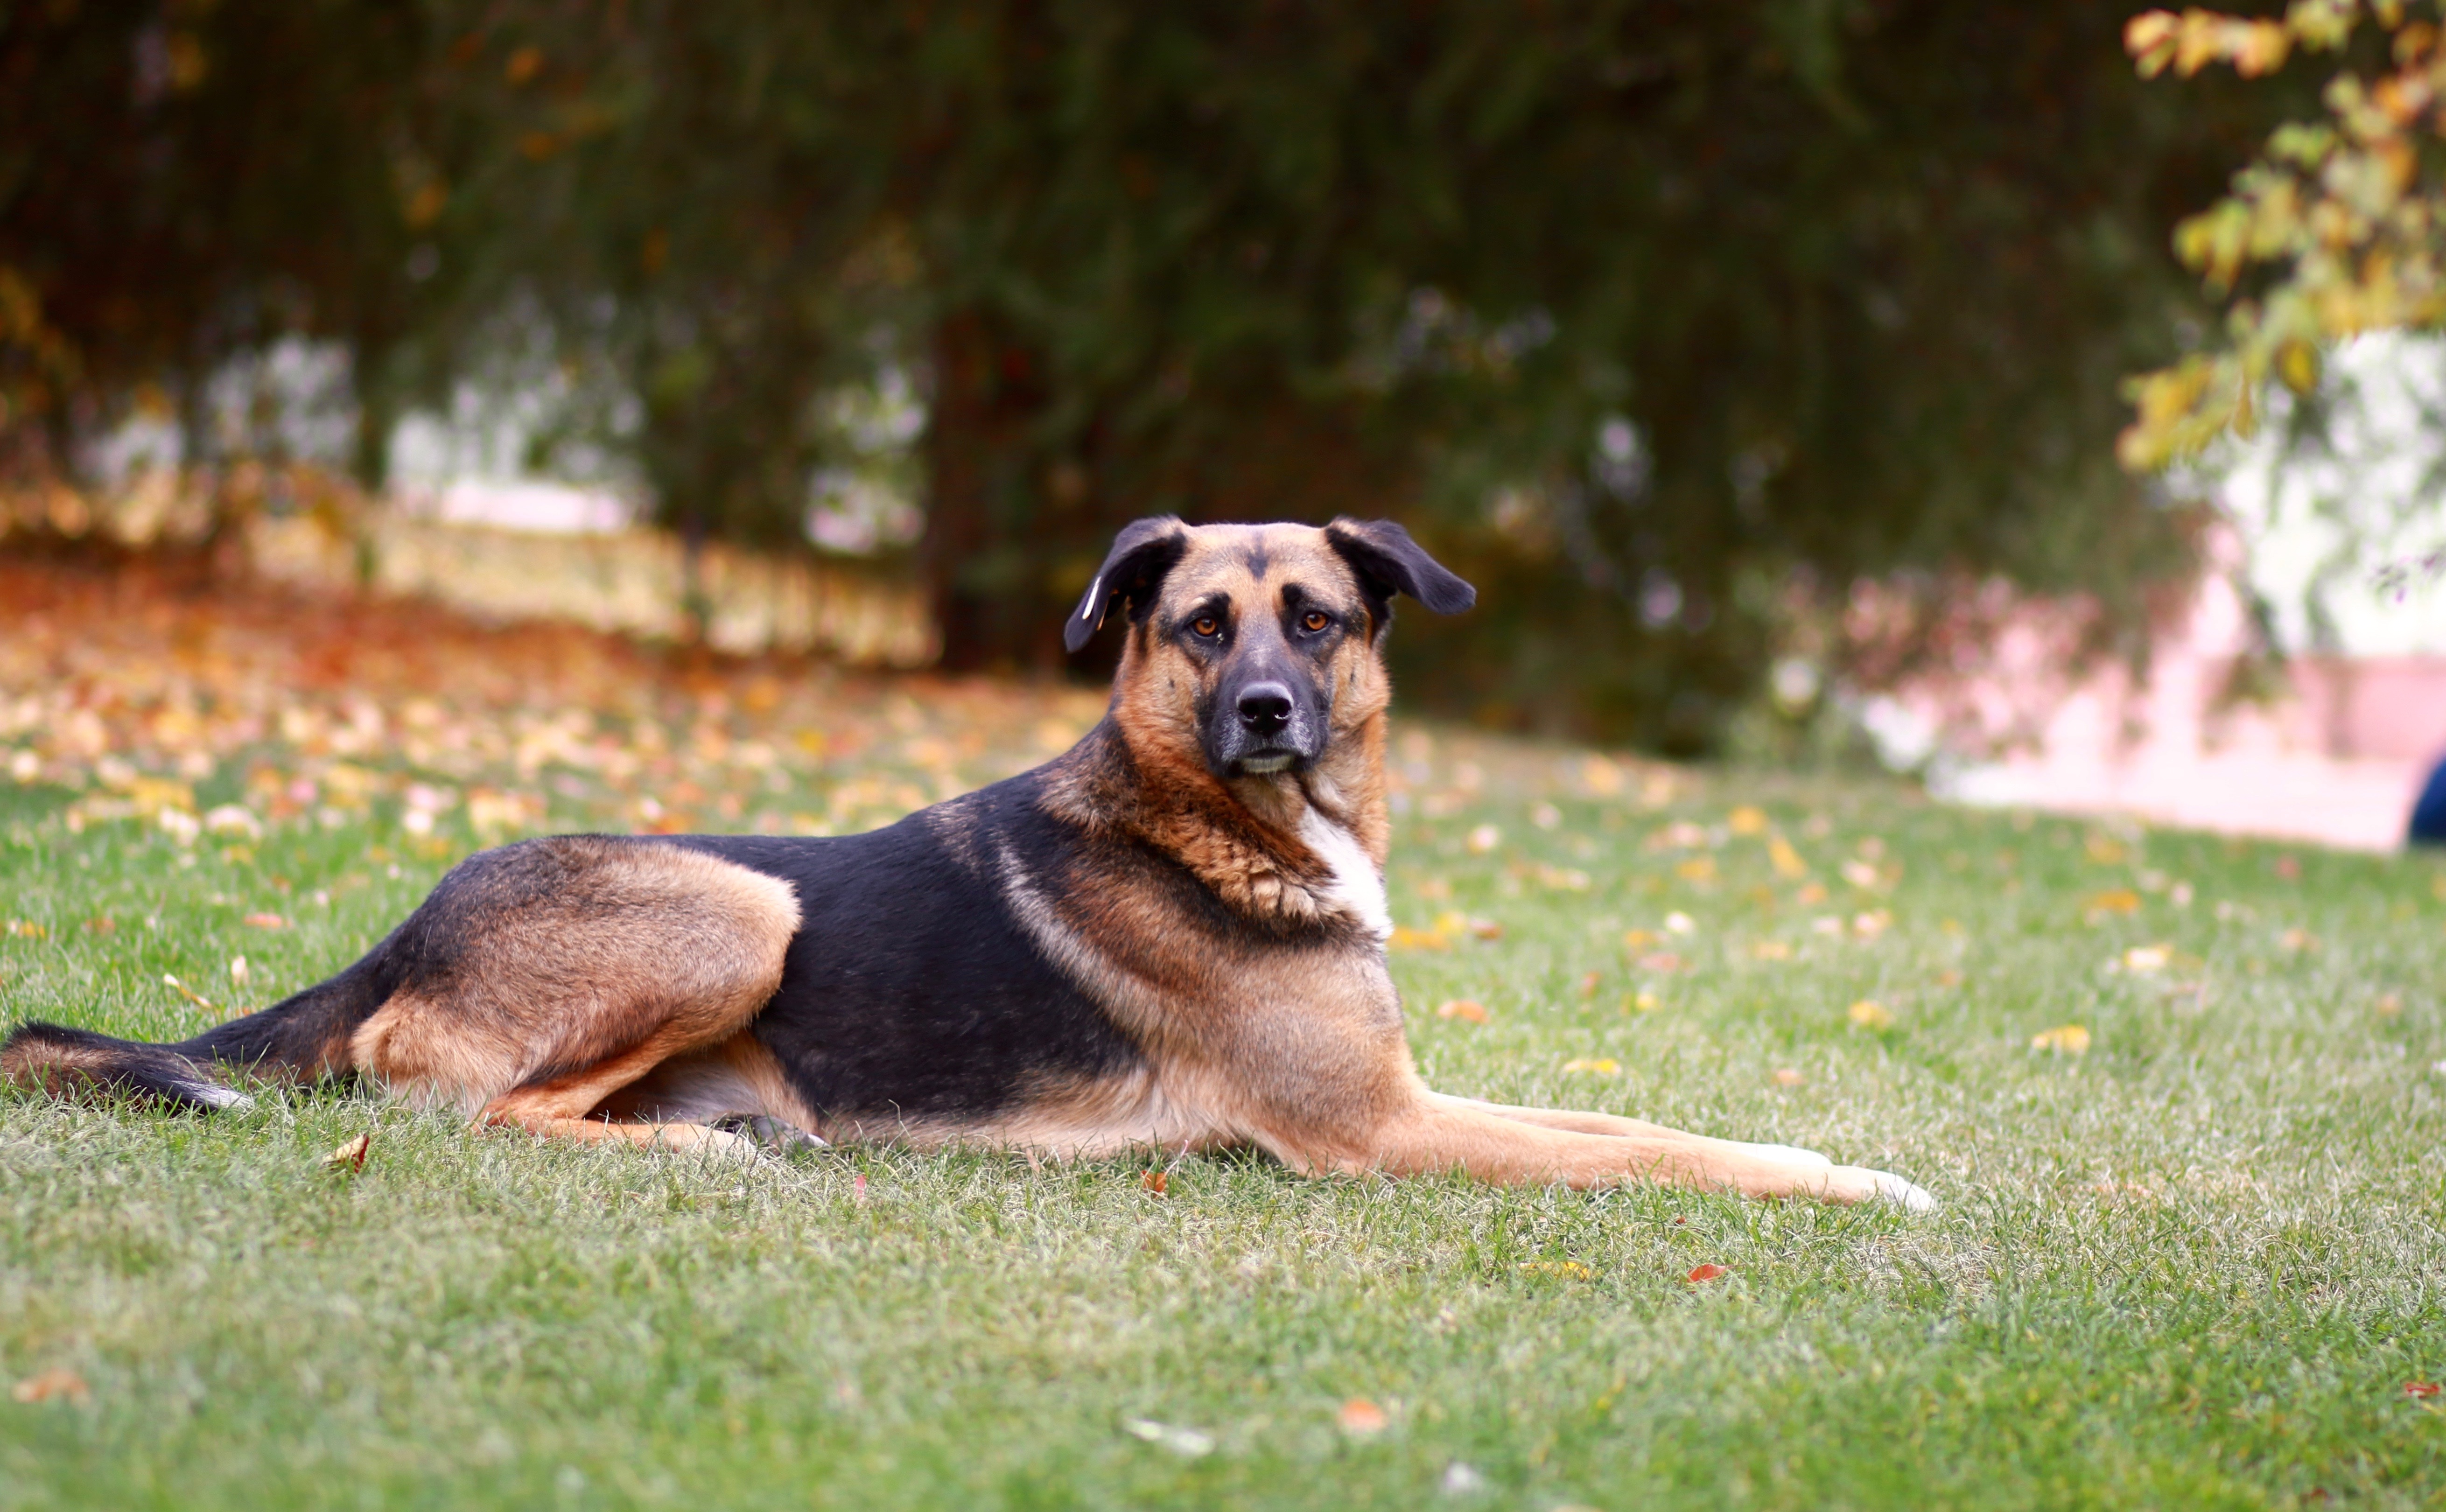
dog, mammal, vertebrate, dog breed, shepherd dog, dog like mammal, dog crossbreeds, wolfhound